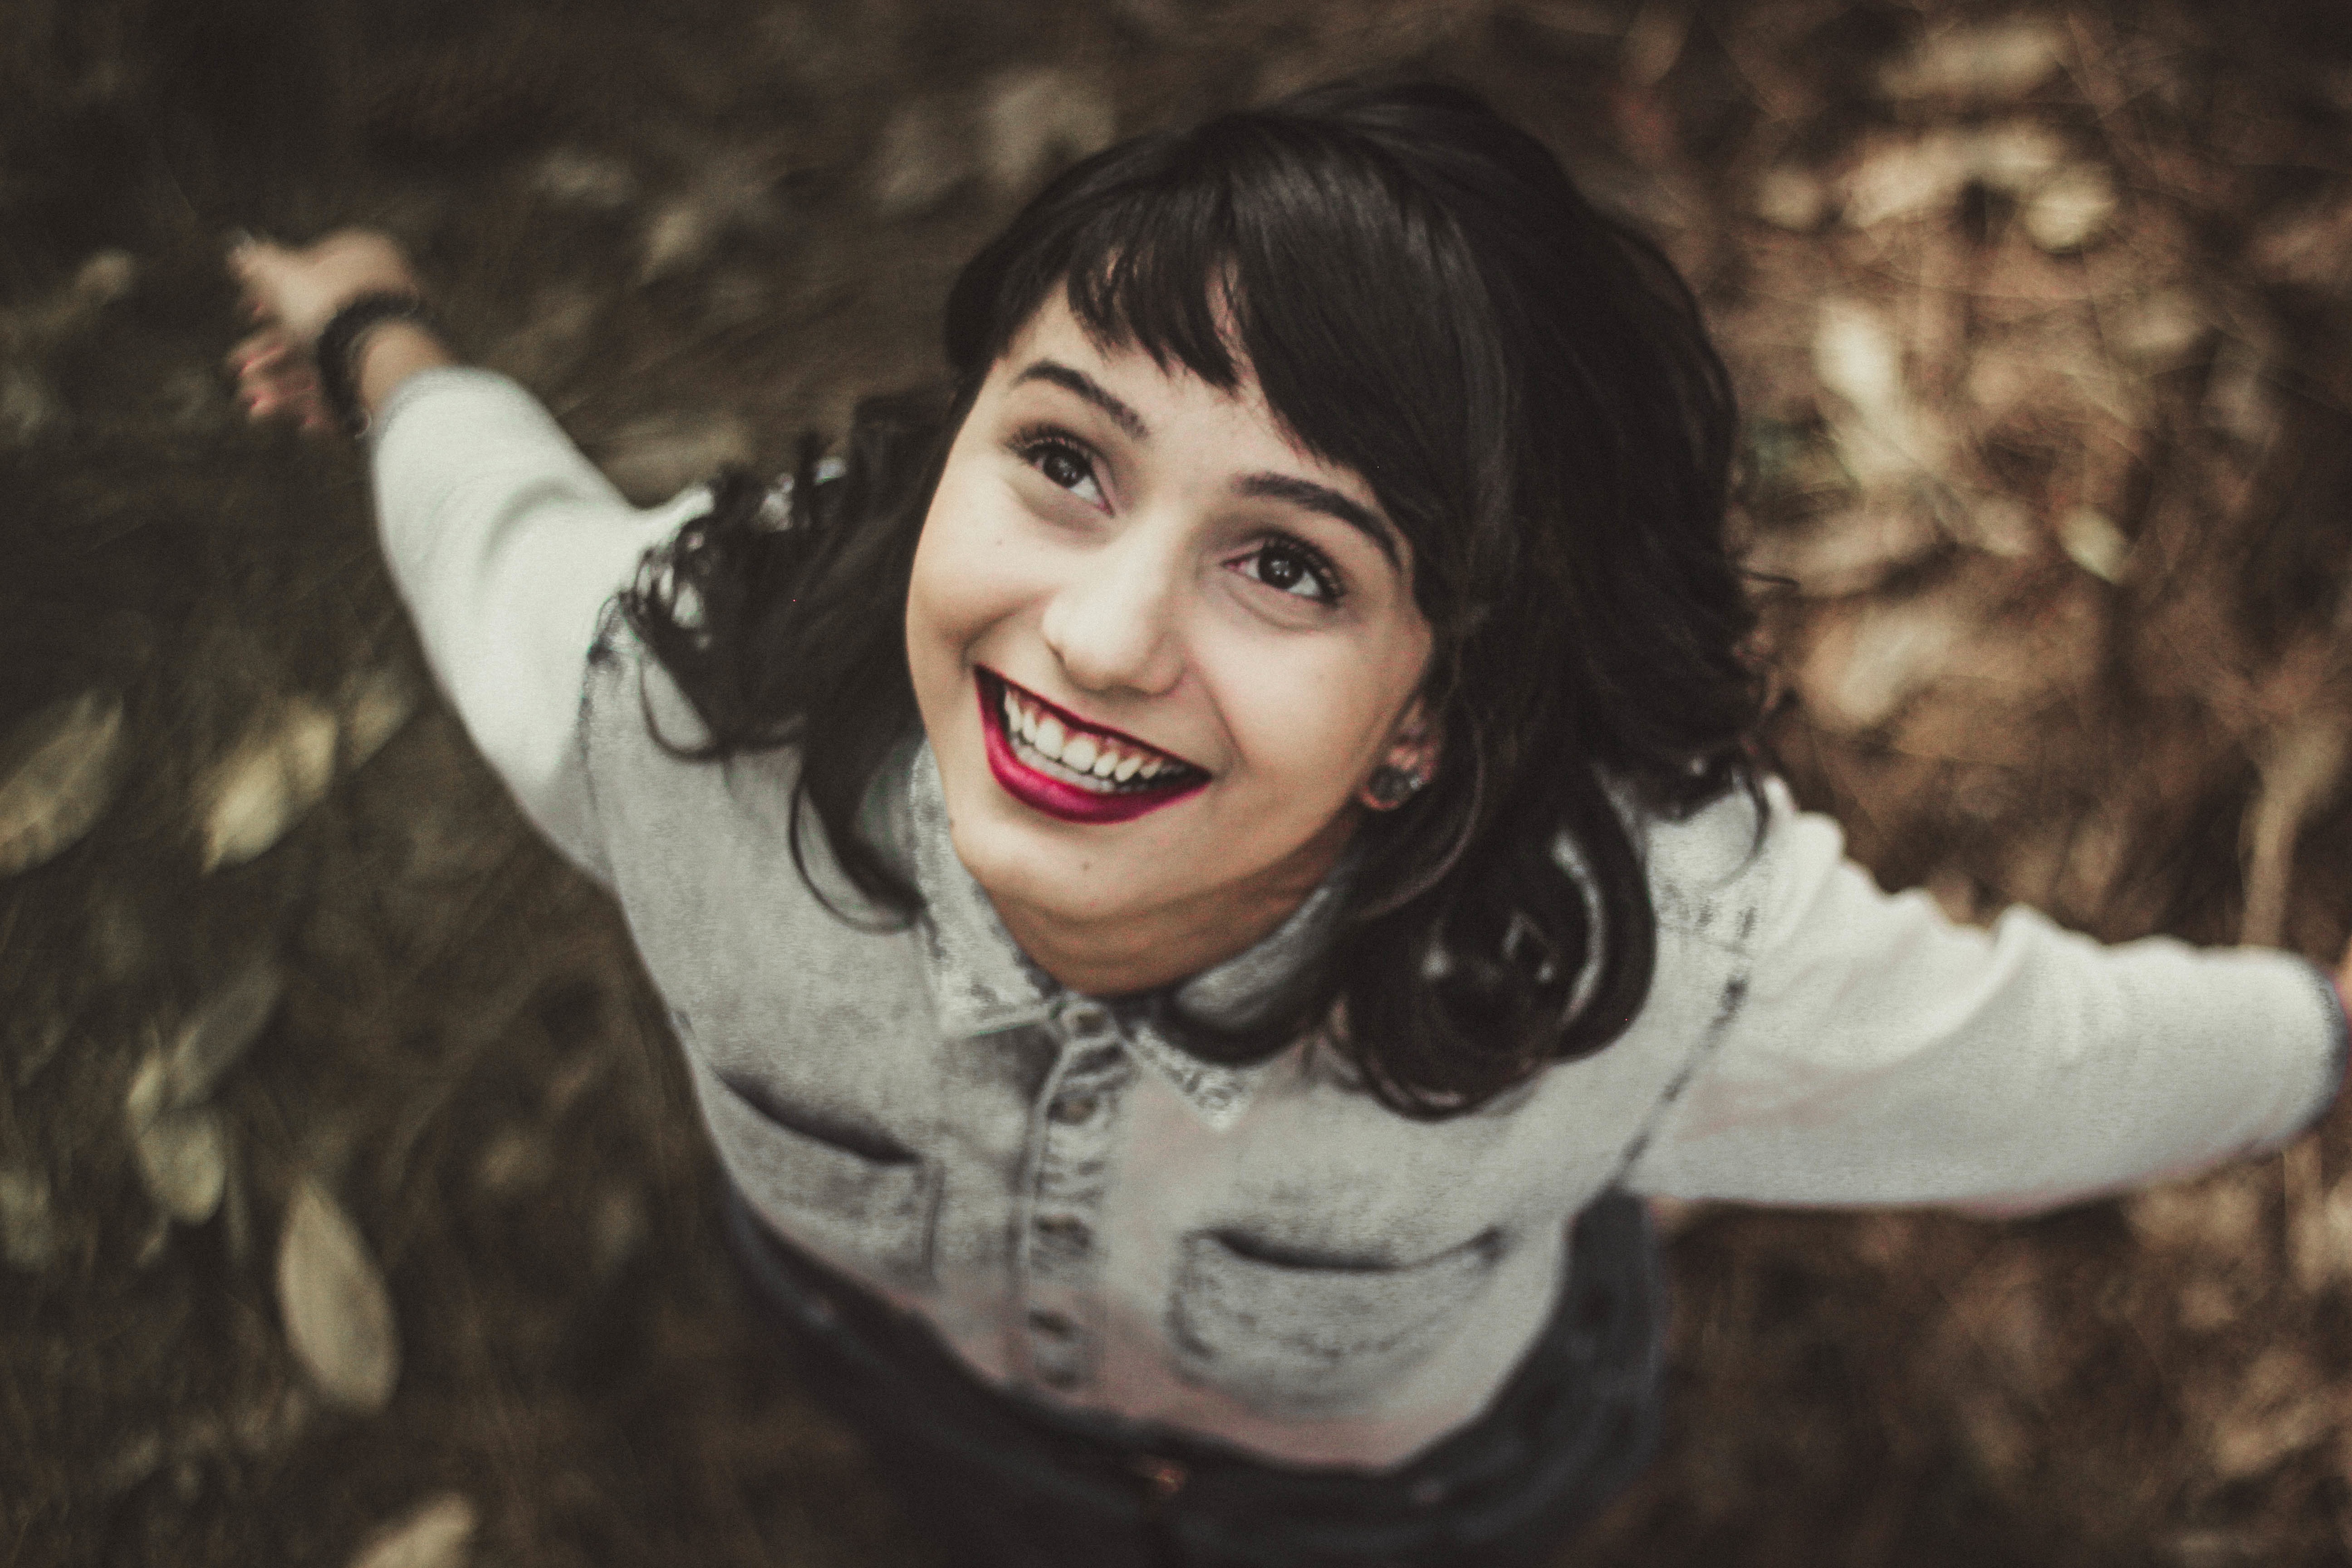
hand, person, girl, woman, white, photography, portrait, model, child, lady, facial expression, smile, eye, head, photograph, skin, beauty, image, emotion, photo shoot, portrait photography